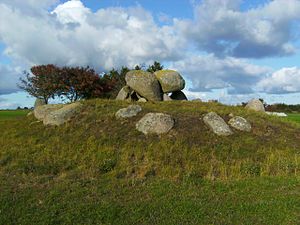
Oldtidsgrave i Bregninge Sogn
Dyssen i Lågerup
Det kulturhistoriske Centralregister har 39 poster omhandlende Bregninge Sogn. Af disse vedrører 13 forhold, der ikke er relateret til oldtidsgrave, og 2 poster er opført som uidentificerbare. Af de resterende meldes 20 at være forsvundet. Det efterlader 4 eksisterende grave/anlæg fra oldtiden i området.